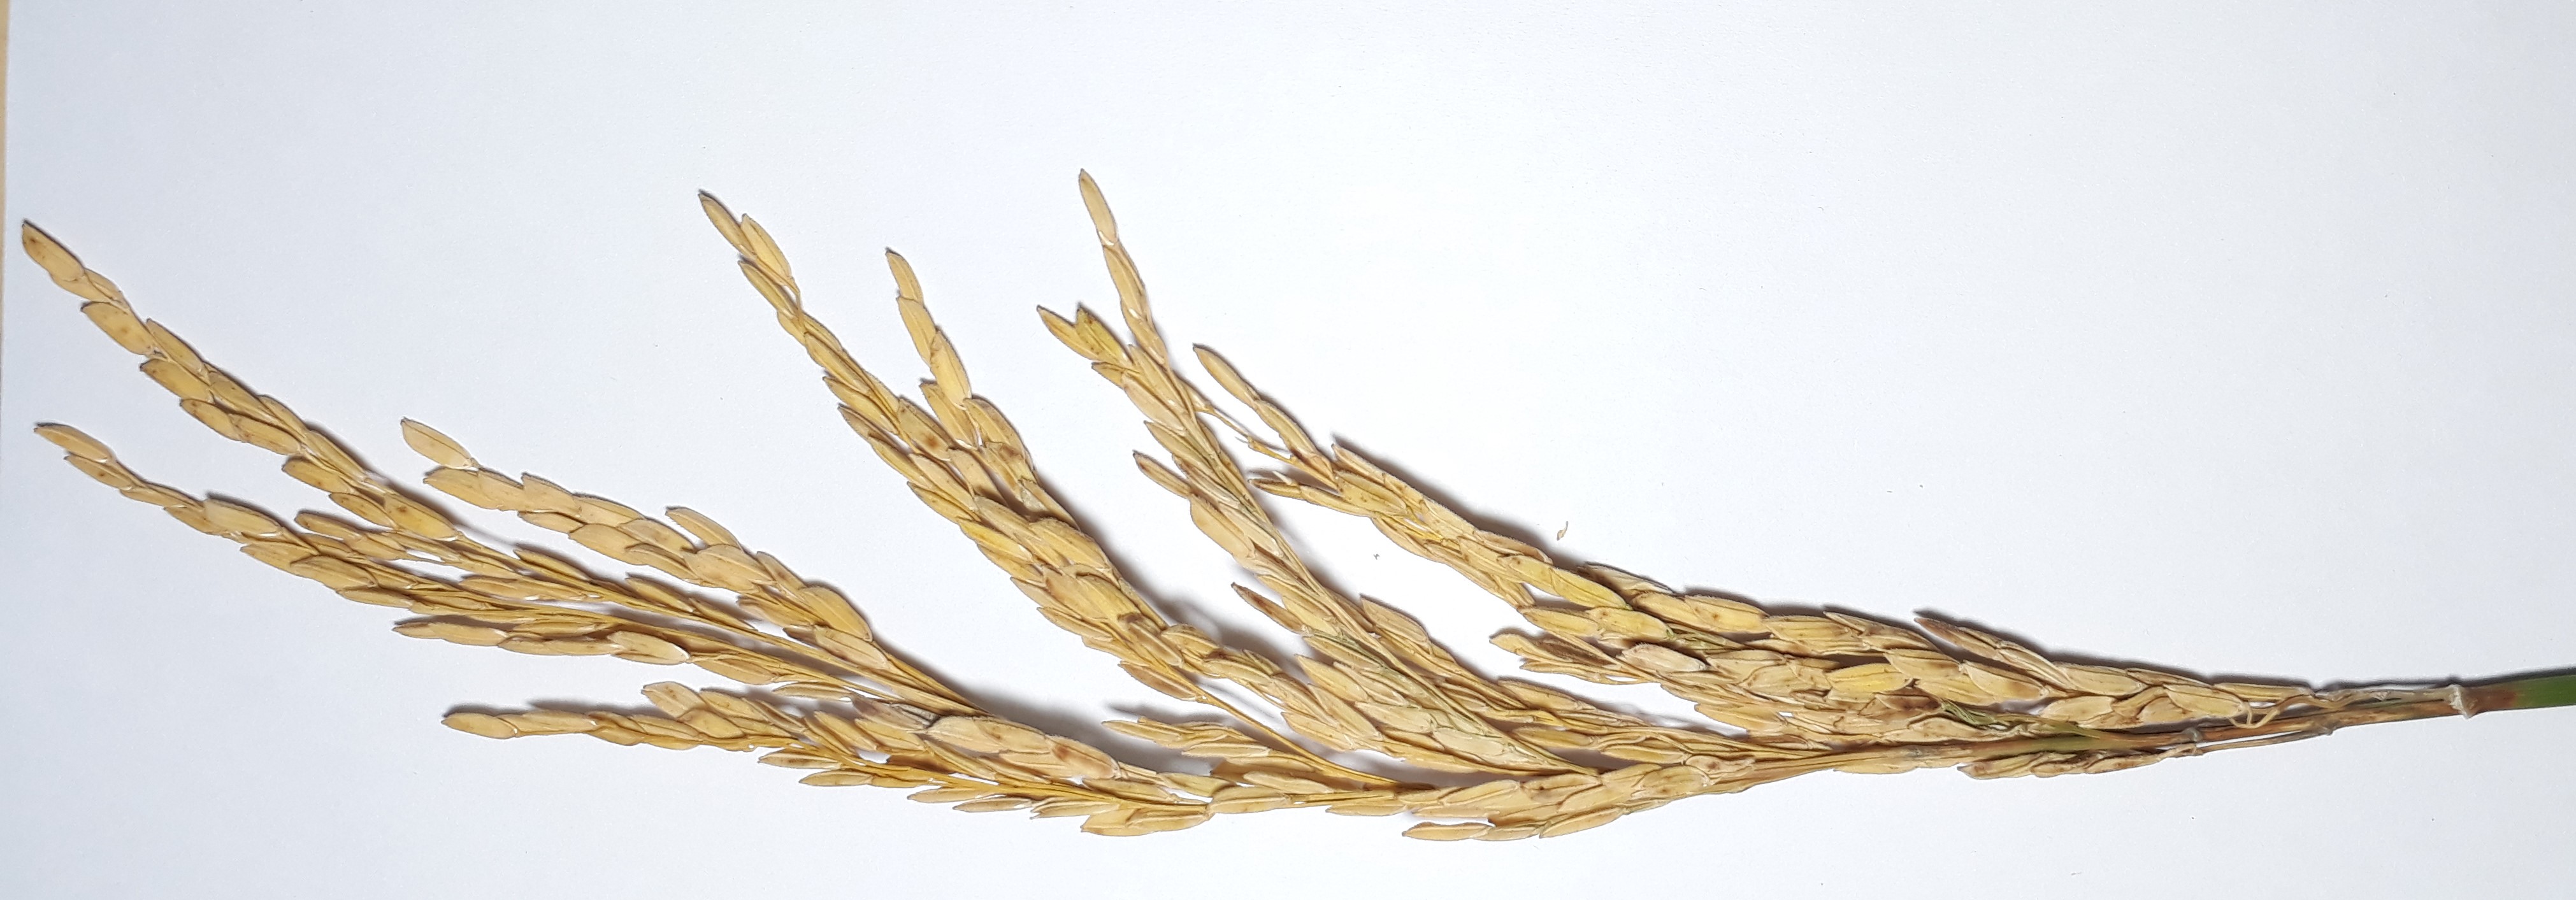
Label: Very Damage